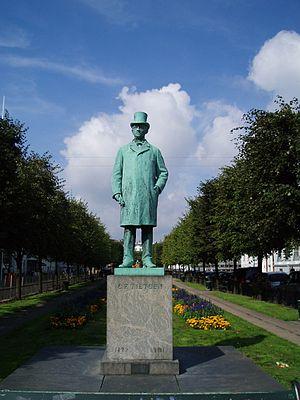
Rasmus Morten Andersen est un sculpteur danois. Il est surtout connu pour ses portraits.